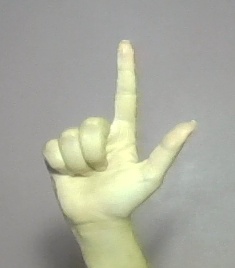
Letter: laam